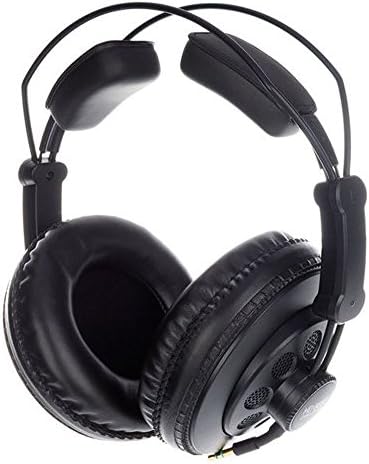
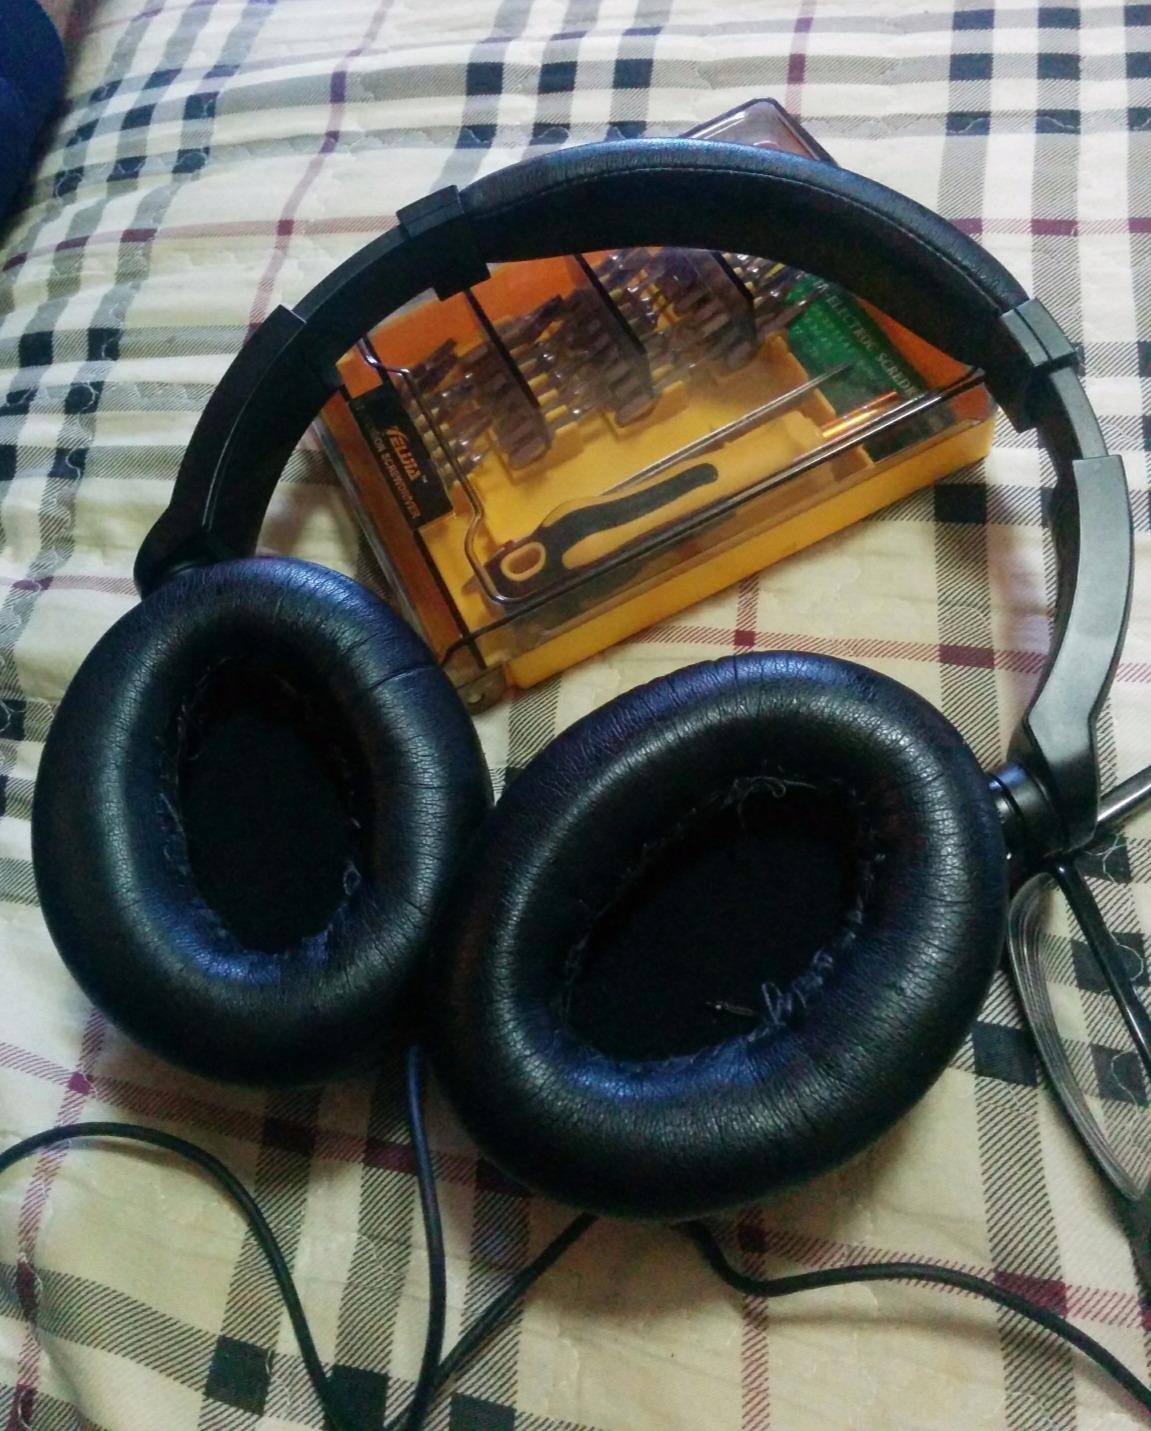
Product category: headphones
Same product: no